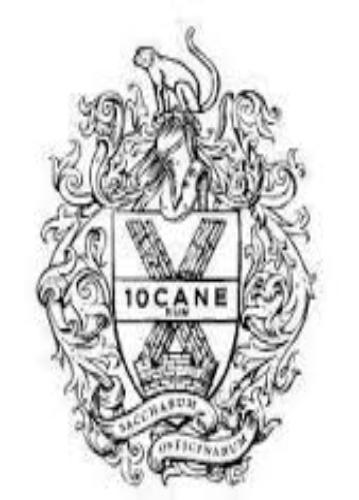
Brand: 10 Cane
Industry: Food